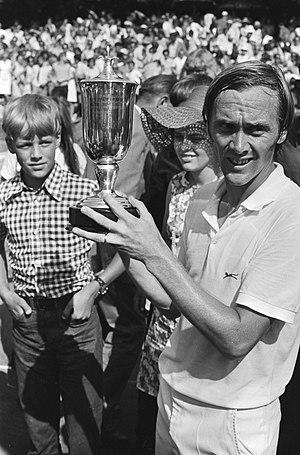
Gerald Battrick est un joueur de tennis britannique, né le 27 mai 1947 à Bridgend au Pays de Galles.